Lugal

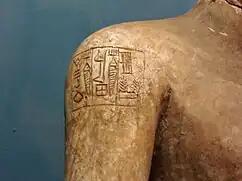
Detail of the Sumerian statue of Lugal-dalu, "King of Adab" – as stated in the inscription of circa mid-3rd millennium BC, inscription including the Sumerian cuneiform sign of

It was one of several Sumerian titles that a ruler of a city-state could bear (alongside "en" and "ensi", the exact difference being a subject of debate). The sign eventually became the predominant logograph for "King" in general. In the Sumerian language, is used to mean an owner (e.g. of a boat or a field) or a head (of a unit such as a family).